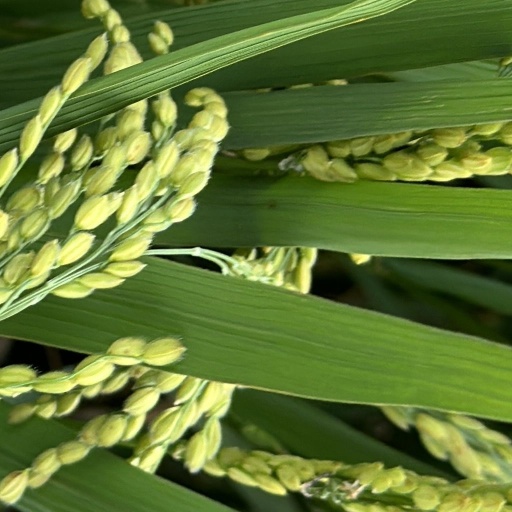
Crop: rice